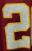
Number: 2